Pasteur Bizimungu

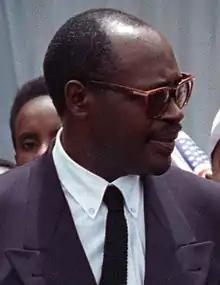
Bizimungu in 1998

Pasteur Bizimungu (born 30 April 1950) is a Rwandan politician who served as the third President of Rwanda, holding office from 19 July 1994 until 23 March 2000.